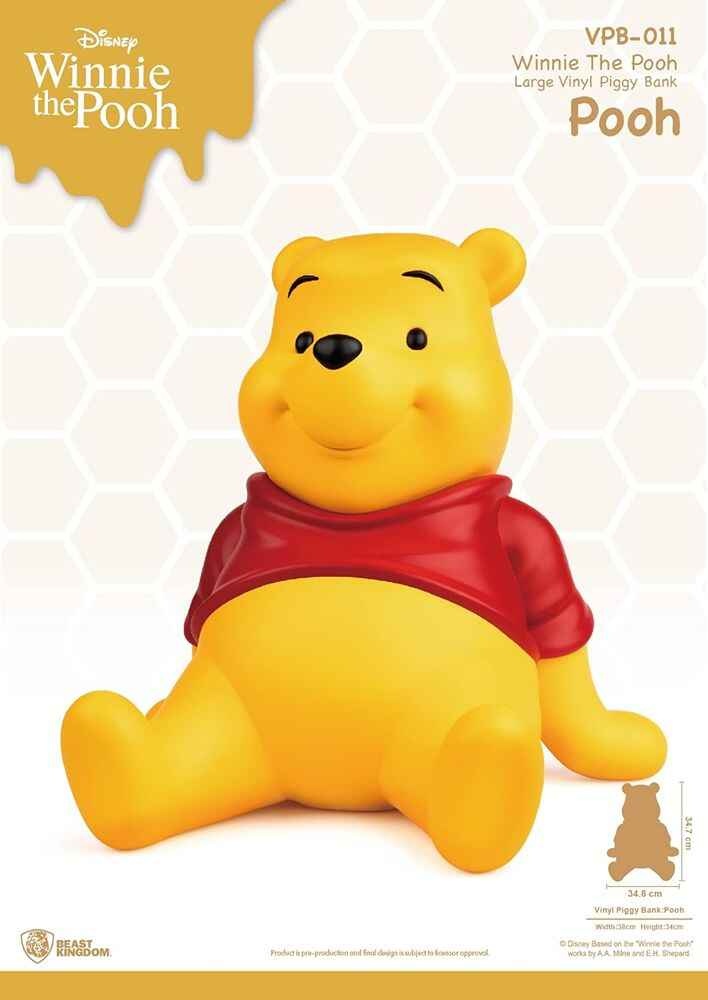
Winnie The Pooh Large 14 Inch Vinyl Piggy Bank
Just as Winnie The Pooh enjoys saving his honey, so can his fans now when saving money! Bit by bit, we save to reach our goals! Disney's classic Winnie The Pooh, is ready with Beast Kingdom to start helping kids and adults alike to save their money, whilst also looking very cute! The VPB-011 Winnie The Pooh Large Piggy Bank is a high quality, large figure that doubles as your very own home bank. The innocent looking Pooh is laid back in a relaxed, lazy pose, sporting his favorite red shorts and giving a warm smile that will melt any collector's heart! The wonderfully cute decoration and piggy bank is ready to adorn your desk and start saving for you as well, so order yours today! A Beast Kingdom import High quality vinyl bank Measures approximately 13.66” tall Large figure that doubles as a coin bank Condition: May have some little wear on the package.
Brand: Beast Kingdom
Category: Home & Garden > Decor > Piggy Banks & Money Jars